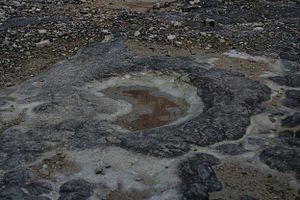
Loulle est une commune française située dans le département du Jura en région Bourgogne-Franche-Comté.